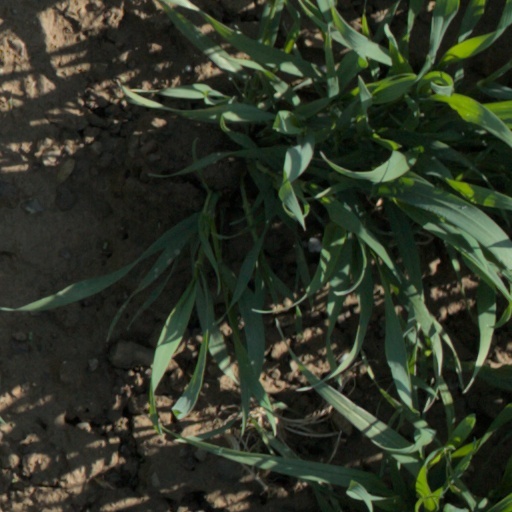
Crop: wheat